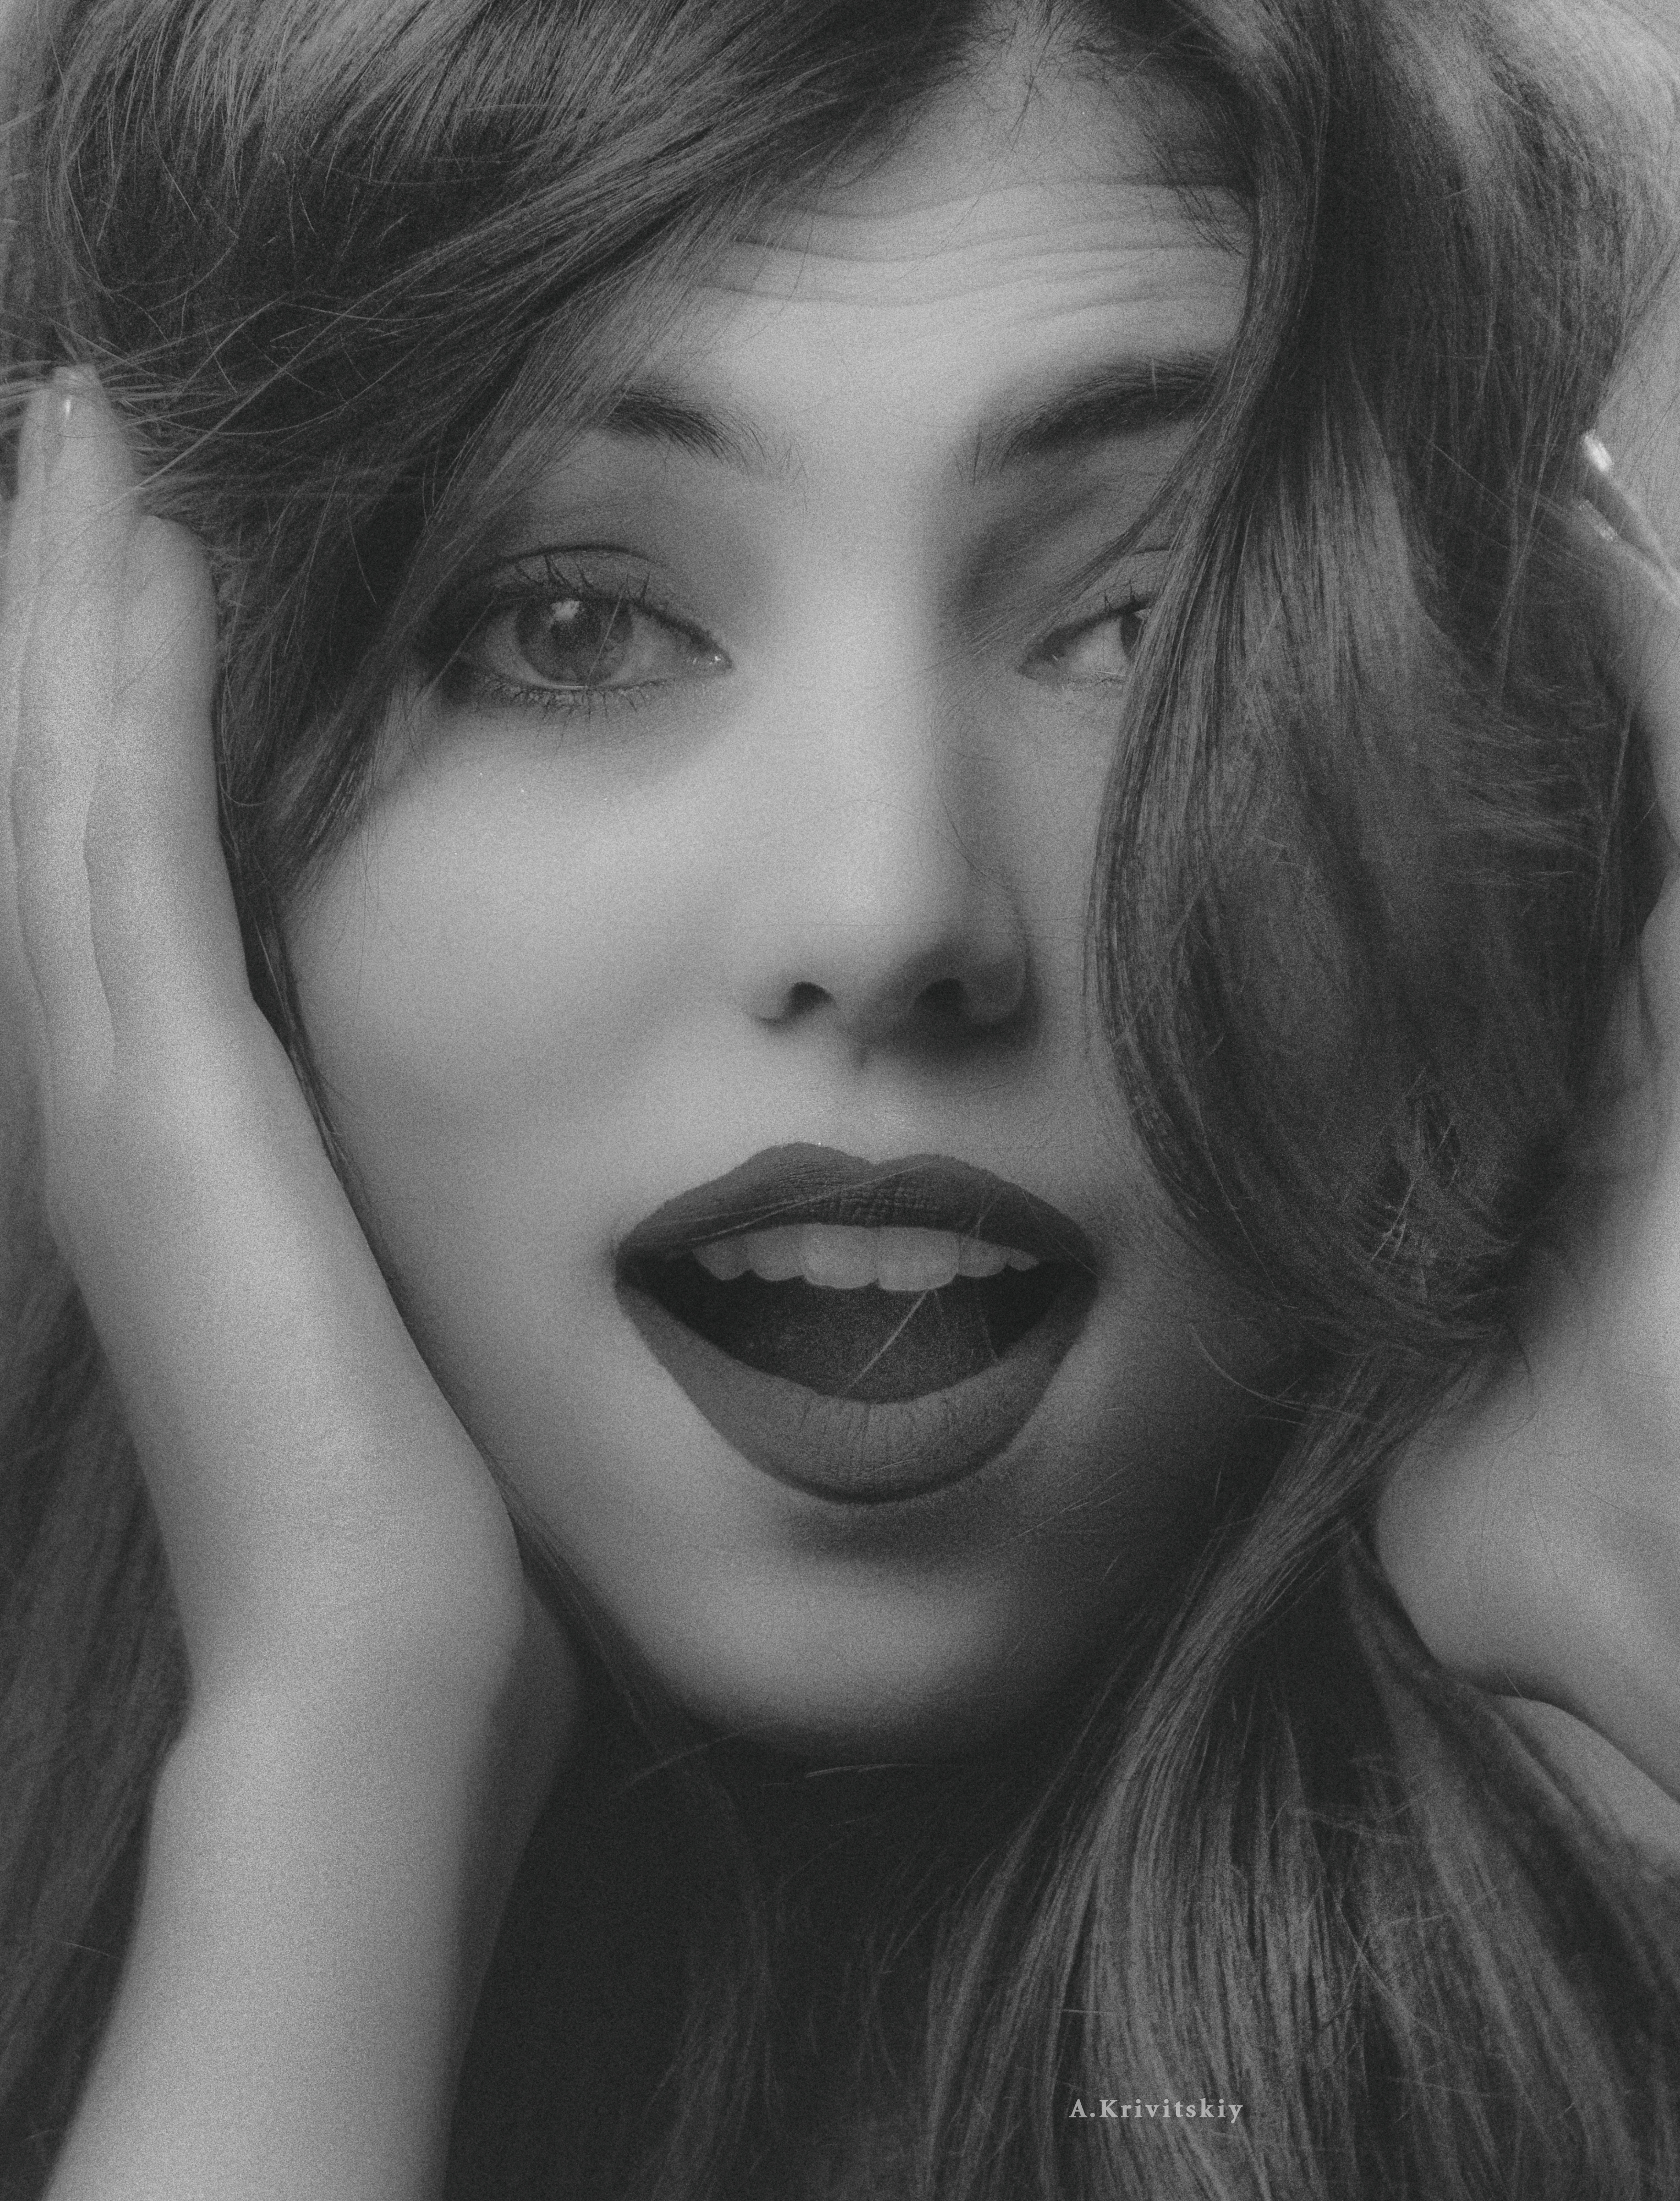
girl, portrait, retro, face, beautiful, look, studio, monochrome, donate, forehead, nose, hair, skin, lip, chin, mouth, eyebrow, shoulder, eyelash, lipstick, neck, flash photography, jaw, iris, makeover, gesture, black and white, style, black hair, cool, happy, bangs, No expression, layered hair, eye liner, long hair, Step cutting, beauty, surfer hair, brown hair, monochrome photography, selfie, blond, close up, feathered hair, self portrait, illustration, darkness, lip gloss, hair coloring, portrait photography, eye shadow, fashion accessory, fashion model, fun, goth subculture, eyewear, eyelash extensions, photo shoot, drawing, vintage clothing, cg artwork, laugh, model, retro style, bob cut